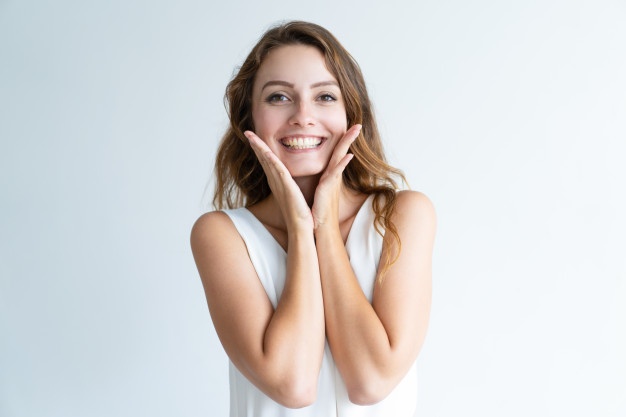
Gender: women